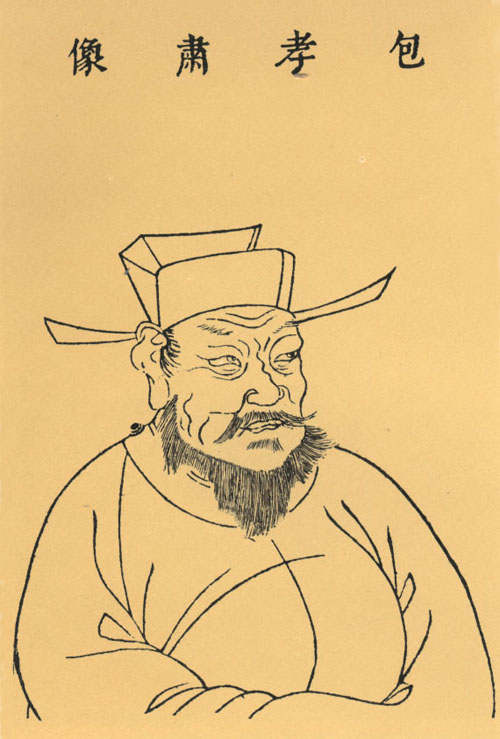
เปาบุ้นจิ้น

| name = เปา เจิ่ง
| native_name = 包拯
| native_name_lang = zh
| image = Bao Zheng scth.jpg
| image_size = 250px
| caption = ภาพเปา เจิ่ง จาก "สมุดภาพไตรภูมิ (จีน)|สมุดภาพไตรภูมิ" (三才圖會) ซึ่งเผยแพร่ในราชวงศ์หมิงเมื่อ ค.ศ. 1609
| birth_place = เหอเฝย์, ราชวงศ์ซ่ง|จักรวรรดิซ่ง (ปัจจุบัน คือ เทศมณฑลเฝย์ตง|เฝย์ตง, อานฮุย)
| death_place = ไคเฟิง, จักรวรรดิซ่ง (ปัจจุบัน คือ ไคเฟิง, เหอหนาน)
| restingplace = สุสานแห่งเขตหลูหยาง|หลูหยาง, เหอเฝย์, อานฮุย
| blank1 = ชื่อเต็ม
| data1 = ชื่อสกุล: เปา (包) ชื่อตัวของชาวจีน|ชื่อ: เจิ่ง (拯) Courtesy name|ชื่อรอง: ซีเหริน (希仁) Posthumous name|ชื่อเมื่อเสียชีวิตแล้ว: เซี่ยวซู่ (孝肅)
| spouse = ดู #ครอบครัว|ครอบครัว
| children = ดู #ครอบครัว|ครอบครัว
เปา เจิ่ง ในภาษาจีนมาตรฐาน () หรือ เปาจิ้น ในภาษาฮกเกี้ยน (; 5 มีนาคม ค.ศ. 999 – 3 กรกฎาคม ค.ศ. 1062) วรรณกรรมเรียก เปา เหวินเจิ่ง ในภาษาจีนมาตรฐาน หรือ เปาบุ้นจิ้น ในภาษาฮกเกี้ยน (包文拯) เป็นข้าราชการชาวจีนในรัชสมัยจักรพรรดิซ่งเหรินจง|จักรพรรดิเหรินจงแห่งราชวงศ์ซ่งของจักรวรรดิจีน ตลอดเวลา 25 ปีที่รับราชการนั้น เปา เจิ่ง แสดงออกซึ่งความซื่อสัตย์สุจริตและเป็นกลางอย่างเสมอหน้า ในระหว่าง ค.ศ. 1057 ถึง 1058 เขาได้เป็นผู้ว่าการนครไคเฟิง เมืองหลวงของราชวงศ์ซ่ง และได้ริเริ่มการเปลี่ยนแปลงหลายประการในระบบราชการเพื่ออำนวยความสะดวกให้แก่ปวงชนผู้เดือดร้อน ทำให้เขาได้รับยกย่องจนกลายเป็นตำนาน ในช่วงชีวิตราชการของเขา เขายังได้รับฉายาว่า เปาชิงเทียน (包青天; "เปาผู้ทำให้ฟ้ากระจ่าง") เพราะได้ช่วยเหลือคนธรรมดาสามัญให้รอดพ้นจากการฉ้อราษฎร์บังหลวง
ปัจจุบัน เปา เจิ่ง ได้รับการสดุดีในจีนแผ่นดินใหญ่ให้เป็นสัญลักษณ์ทางวัฒนธรรมของความยุติธรรม เรื่องราวชีวิตของเขาได้รับการดัดแปลงเป็นวรรณกรรมแนวกงอั้น|สืบสวนสอบสวนและอู่เสีย|กำลังภายในมาแต่โบราณ ซึ่งได้รับความนิยมมาตราบทุกวันนี้ ในตำนานกระแสหลัก เปา เจิ่ง มักได้รับการพรรณนาว่า เป็นตุลาการ ใบหน้าดำคล้ำ มีรูปจันทร์เสี้ยวอยู่บนหน้าผาก ในบางมณฑลของจีน เปา เจิ่ง ยังได้รับการเชิดชูบูชาเป็นเทวดา
==ในประวัติศาสตร์==
===ต้นชีวิต===
เปา เจิ่ง เกิดในครอบครัวบัณฑิตแห่งหลูโจว (อานฮุย)|หลูโจว (廬州) ครอบครัวของเขาเป็นชนชั้นกลาง แม้บิดามารดาสามารถส่งเสียให้เขาเล่าเรียนได้ตลอดรอดฝั่ง แต่ก่อนเขาจะเกิด มารดาของเขาต้องสะสมทุนรอนด้วยการขึ้นเขาไปเก็บฟืนมาขายอยู่พักใหญ่ เนื่องจากเปา เจิ่ง เติบโตขึ้นในท่ามกลางสังคมชั้นล่างซึ่งเป็นพลเมืองหลักของประเทศ เขาจึงรับรู้และเข้าใจปัญหาของคนชั้นล่างเป็นอย่างดี
ครั้น ค.ศ. 1028 อายุได้ 29 ปี เปา เจิ่ง สอบขุนนางชั้นสูงสุดผ่าน ได้เป็นราชบัณฑิตชั้นจิ้นชื่อ (進士) และได้รับแต่งตั้งให้เป็นผู้ว่าการเทศมณฑลจิ้นชาง (建昌县) แต่เขาขอผัดออกไปก่อน เพื่อกลับบ้านเกิดไปดูแลบิดามารดาผู้ชรา
เวลานั้น หลิว ยฺวิน (刘赟) ผู้ว่าการหลูโจวซึ่งมีชื่อเสียงว่า เป็นกวีเอกและขุนนางใจซื่อมือสะอาด แวะเวียนมาหาเขาเป็นประจำ ทั้งสองถูกคอกัน และเปา เจิ่ง ได้รับอิทธิพลเรื่องการมีใจกรุณาต่อราษฎรมาจากหลิว ยฺวิน
===ชีวิตราชการ===
ไฟล์:Cercle de craie 1832.jpg|thumb|ภาพวาดเปา เจิ่ง ตัดสินคดีวงชอล์ก|คดีแม่ตัวจริงตัวปลอม จากหนังสือพิมพ์เมื่อ ค.ศ. 1832
====ผู้ว่าการเทียนฉาง====
เมื่อบิดามารดาเสียชีวิตใน ค.ศ. 1038 และปลงศพตามประเพณีแล้ว เปา เจิ่ง กลับมารับใช้แผ่นดิน เริ่มแรกเขาได้เป็นผู้ว่าการนครเทียนฉาง (天长市) ซึ่งไม่ไกลจากหลูโจวบ้านเกิด มีบันทึกว่า ครั้งนั้น ชาวนาผู้หนึ่งมาร้องทุกข์ว่า วัวของตนถูกลอบตัดลิ้น เปา เจิ่ง จึงสั่งให้เขากลับบ้านไปฆ่าวัวนั้นทิ้งเสีย แต่อย่าแพร่งพรายให้ผู้ใดทราบ ตามกฎหมายสมัยนั้น การฆ่าปศุสัตว์เป็นสิ่งต้องห้าม เว้นแต่ได้รับอนุญาตจากทางราชการ ชาวนาผู้นั้นเมื่อได้รับอนุญาตก็กลับไปฆ่าวัวตามคำสั่ง วันต่อมา ชายอีกผู้หนึ่งมาฟ้องว่า ชาวนาข้างบ้านลอบฆ่าวัว เปา เจิ่ง ตบโต๊ะตวาดว่า ลักลอบตัดลิ้นวัวเขาแล้วยังมาฟ้องกล่าวหาเขาอีก ชายผู้นั้นตกใจที่เปา เจิ่ง ล่วงรู้ความจริง ก็รับสารภาพว่า ตนผิดใจกับชาวนามาแต่เดิมแล้ว จึงกลั่นแกล้งตัดลิ้นวัวเขา เขาจะได้จำใจฆ่าวัวนั้นทิ้ง และจะได้มีความผิดฐานฆ่าปศุสัตว์
====ผู้ว่าการตฺวันโจว====
ใน ค.ศ. 1040 เปา เจิ่ง ได้เลื่อนตำแหน่งเป็นผู้ว่าการเขตตฺวันโจว|ตฺวันโจว (端州) ซึ่งเป็นแหล่งขึ้นชื่อด้านผลิตจานฝนหมึก เปา เจิ่ง ตรวจสอบพบว่า ผู้ว่าการคนก่อน ๆ มักขูดรีดจานฝนหมึกจำนวนมากจากราษฎร เมื่อทำราชการอยู่ที่นี่ เปา เจิ่ง จึงใช้จานฝนหมึกเพียงอันเดียว โดยกล่าวว่า ความจำเป็นมีเท่านั้น ครั้น ค.ศ. 1043 เขาต้องย้ายไปท้องที่อื่น ประชาชนรักใคร่ก็นำจานฝนหมึกมามอบให้เป็นของขวัญมากมาย เปา เจิ่ง ไม่รับไว้เลย และโยนจานฝนหมึกที่ใช้ประจำอยู่นั้นทิ้งลงสู่Pearl River (China)|แม่น้ำกวางตุ้ง ไม่ยอมพกไปด้วยแม้แต่อันเดียวToktoghan et al., "History of Song", vol. 316 (Bao Zheng)
====ผู้ตรวจกำกับ====
ใน ค.ศ. 1044 เปา เจิ่ง ได้รับการเรียกเข้านครหลวงไคเฟิง (開封) เพื่อดำรงตำแหน่งฝ่ายตรวจการ|ผู้ตรวจกำกับ (監察御史) ภายในสองปีนับจากนี้ เขาได้ถวายฎีกาอย่างน้อย 13 ฉบับว่าด้วยการทหาร ภาษีอากร การสอบขุนนาง และการฉ้อราษฎร์บังหลวงในวงราชการ ใน ค.ศ. 1045 เขายังได้รับแต่งตั้งเป็นราชทูตอัญเชิญพระราชสาสน์ไปยังราชวงศ์เหลียว (遼朝) มีบันทึกว่า ขณะเข้าเฝ้ากษัตริย์เหลียว ขุนนางเหลียวทูลฟ้องว่า ซ่งละเมิดสัญญาสันติภาพด้วยการแอบสร้างประตูบานหนึ่งไว้ที่กำแพงชายแดนเพื่อให้ชาวเหลียวแปรพักตร์เข้ามาแจ้งข่าวกรอง เปา เจิ่ง จึงถามว่า เหตุใดประตูจึงจำเป็นต่อการหาข่าวกรอง แต่ขุนนางเหลียวตอบไม่ได้
ระหว่างที่เปา เจิ่ง ทำราชการอยู่ในราชสำนักไคเฟิงนั้น จักรพรรดิซ่งเหรินจง|เหรินจง (仁宗) ประสงค์จะตั้งพระชายาจากสกุลจาง (แซ่)|จาง (张) ขึ้นเป็นมเหสี แต่จักรพรรดินีหลิว (ซ่งเจินจง)|พระพันปีหลิว (刘太后) พระราชมารดา คัดค้าน กระนั้น จักรพรรดิก็ทรงอวยยศให้แก่จาง เหยาจั่ว (張堯佐) ลุงของพระชายาจาง อย่างรวดเร็ว ไม่กี่ปีก็ได้เลื่อนจากขุนนางชั้นล่างขึ้นเป็นขุนนางผู้ใหญ่ ในวันที่ 12 กรกฎาคม ค.ศ. 1050 เปา เจิ่ง และผู้ตรวจกำกับอีกสองคน จึงร่วมกันถวายฎีกากล่าวโทษจาง เหยาจั่ว แต่จักรพรรดิทรงเมินเฉย และสี่วันให้หลังยังประทานยศให้แก่น้องสาวของพระชายาจาง เปา เจิ่ง ไม่ลดละความพยายาม เขาถวายฎีกาอีกฉบับหนึ่งแต่ผู้เดียว พรรณนาถึงความไม่เหมาะสมของจาง เหยาจั่ว ในการดำรงตำแหน่งต่าง ๆ แต่จักรพรรดิกลับให้จาง เหยาจั่ว ควบอีกสี่ตำแหน่ง เปา เจิ่ง จึงถวายฎีกาอีกฉบับ ลงวันที่ 26 ธันวาคม ค.ศ. 1050 ว่า ถ้าทรงขืนจะตั้งจาง เหยาจั่ว ให้ได้ ไม่รับฟังคำปรึกษาที่ถวายแล้ว ก็ขอให้ถอดที่ปรึกษาผู้นี้ออกจากตำแหน่งเสียเถิด ในการประชุมคราวถัดมาในท้องพระโรง เปา เจิ่ง และเสนาบดีอีกเจ็ดคน ยังเปิดประเด็นร้อนเกี่ยวกับความไม่เหมาะสมของจาง เหยาจั่ว ทำให้จักรพรรดิทรงยอมถอดจาง เหยาจั่ว ออกจากตำแหน่งในที่สุด
ในช่วงที่ดำรงตำแหน่งผู้ตรวจกำกับ เปา เจิ่ง ได้ลงโทษลดขั้นและไล่ออกแก่ขุนนางผู้ใหญ่ 30 คน ฐานทุจริต รับสินบน และละเลยหน้าที่ เปา เจิ่ง ยังประสบความสำเร็จในการทูลคัดค้านเสมอ ๆ ผิดกับบุคคลอื่น ๆ ในประวัติศาสตร์ที่ถูกลงโทษสถานหนักเพราะทูลคัดค้านแม้ในเรื่องเล็กน้อย
====ผู้ว่าการไคเฟิง====
ไฟล์:GD 廣東 Guangdong 佛山 Foshan 西樵山 Xiqiaoshan 國藝影視城 National Arts Studio Kaifeng Lord Bao's Office hall ceiling n sign April 2018 Lnv2 01.jpg|thumb|อาคารจำลองที่ทำงานของเปา เจิ่ง ในกวั่งตง มีป้ายเขียนอักษรสี่ตัวว่า "กงเจิ้งเหลียนหมิง" (公正廉明; "สุจริตเที่ยงธรรม")
ใน ค.ศ. 1057 เปา เจิ่ง ได้รับแต่งตั้งเป็นผู้ว่าการนครหลวงไคเฟิง ซึ่งเวลานั้นเรียกว่า เปี้ยนเหลียง (汴梁)
เปา เจิ่ง เป็นผู้ว่าการไคเฟิงจนถึง ค.ศ. 1058 ในช่วงเวลาไม่ถึงหนึ่งปีแห่งการดำรงตำแหน่งดังกล่าว เปา เจิ่ง ได้ปฏิรูปการปกครองหลายประการเพื่อให้ราษฎรสามารถเข้าถึงผู้ว่าการได้โดยตรง ทำให้เขาได้รับการยกย่องเชิดชูเป็นอันมาก
แต่ชีวิตการทำงานของเขาหลังพ้นจากตำแหน่งผู้ว่าการไคเฟิงแล้วกลับเป็นที่วิพากษ์วิจารณ์อย่างยิ่ง เป็นต้นว่า เมื่อเขาปลดจาง ฟางผิง (張方平) ซึ่งควบสามตำแหน่งสำคัญ เขากลับได้รับแต่งตั้งเข้าสู่ตำแหน่งเหล่านั้นแทน โอวหยาง ซิว (欧阳修) จึงถวายฎีกาประณามเขาอย่างรุนแรง
====ตำแหน่งอื่น ๆ====
หลังจากนั้น เปา เจิ่ง ได้ดำรงตำแหน่งอีกหลายตำแหน่ง โดยมากเกี่ยวข้องกับการคลัง เขายังได้เป็นเสนาบดีคลังอยู่ช่วงหนึ่ง
ถึงแม้จะมีตำแหน่งสูงในวงราชการ เปา เจิ่ง กลับใช้ชีวิตเรียบง่ายจนเป็นที่เลื่องลือ เขายังมีชื่อเสียงในการตรวจสอบการทุจริต กับทั้งอุปนิสัยที่เข้มงวดกวดขัน และไม่อดทนหรือรอมชอมต่อความอยุติธรรมและการฉ้อฉล บุคลิกภาพของเปา เจิ่ง ก็เป็นที่ขึ้นชื่อเช่นกัน มีบันทึกว่า เปา เจิ่ง วางตัวเคร่งครัดเคร่งขรึม ถึงขนาดพูดกันทั่วไปว่า รอยยิ้มของเขาหาดูยากยิ่งกว่าแม่น้ำหวง|ฮวงโหกลายเป็นสีใสสะอาด
กิตติศัพท์เกี่ยวกับความเที่ยงตรงของเปา เจิ่ง นั้นเลื่องลือไปทั่วแผ่นดิน ชื่อเขาจึงกลายเป็นไวพจน์ของคำว่า "ตงฉิน" (忠臣) ขณะที่ตัวเขาเองก็กลายเป็นหัวเรื่องยอดนิยมในวรรณกรรมและอุปรากรอย่างรวดเร็ว พลเมืองมักเล่าขานว่า เปา เจิ่ง นั้นกลางวันรับราชการอยู่บนโลกมนุษย์ กลางคืนไปรับราชการเป็นพระยม|ยมราชอยู่ในนรกภูมิ พูดกันติดปากว่า เช้าชำระคดีคน ค่ำชำระคดีผีWilt L. Idema. “The Pilgrimage to Taishan in the Dramatic Literature of the Thirteenth and Fourteenth Centuries.” Chinese Literature: Essays, Articles, Reviews (CLEAR), Vol. 19 (Dec., 1997), pp. 23-57, p. 34
===อสัญกรรม===
เปา เจิ่ง ถึงแก่อสัญกรรมที่ไคเฟิงเมื่อ ค.ศ. 1062 จักรพรรดิเหรินจงทรงรับศพเขาไว้ในพระราชานุเคราะห์ และประทานสมัญญาแก่เขาว่า "เซี่ยวซู่" (孝肅) แปลว่า กตัญญูปูชนีย์
ก่อนเสียชีวิต เปา เจิ่ง สั่งเสียไว้ว่า "ลูกหลานเราคนใดเป็นข้าราชการแล้วกินสินบาตรคาดสินบน ห้ามกลับคืนมายังบ้านเราและห้ามเผาผีร่วมสกุลกันอีก ใครไม่นับถือคุณงามความดีอย่างเรา เราไม่นับเป็นลูกเป็นหลาน"
===ครอบครัว===
ในด้านครอบครัว เปา เจิ่ง มีภริยาสามคน คือ นางจาง (張氏), นางต่ง (董氏), และนางซุน (孙氏)
เปา เจิ่ง มีบุตรสามคนกับนางต่ง เป็นบุตรชายหนึ่งคนชื่อว่า เปา อี้ (包繶) เกิดใน ค.ศ. 1033 และบุตรสาวสองคน
เปา อี้ สมรสกับนางชุย (崔氏) ในราว ค.ศ. 1051 ต่อมาใน ค.ศ. 1053 เปา อี้ เสียชีวิตขณะรับราชการ เปา อี้ มีบุตรชายหนึ่งคนชื่อว่า เปา เหวินฝู่ (包文辅) ซึ่งเสียชีวิตเมื่ออายุได้ห้าปี
เมื่อสาวใช้ในบ้านนามว่า นางซุน ตั้งครรภ์ขึ้น เปา เจิ่ง ก็ให้นางกลับบ้านเกิดโดยที่ไม่ทราบว่า บุตรในครรภ์ของนางคือบุตรของเปา เจิ่ง เอง แต่นางชุย ภริยาของเปา อี้ ทราบความทั้งหมด และแอบส่งเสียเลี้ยงดูนางซุนมาตลอด ครั้น ค.ศ. 1057 นางซุนให้กำเนิดบุตรชายชื่อ เปา หยาน (包綖) นางชุยก็พานางซุนและลูกมาอยู่ที่บ้านตนแล้วอุปการะอย่างดี ต่อมาใน ค.ศ. 1058 นางชุยพานางซุนและเปา หยาน กลับคืนตระกูลเปา ทำให้เปา เจิ่ง ดีใจที่เชื้อสายยังไม่สิ้นสูญ จึงเปลี่ยนชื่อให้เปา หยาน เป็น เปา โช่ว (包綬)
พงศาวดารหลวงยกย่องนางชุย บุตรสะใภ้ของเปา เจิ่ง เป็นอย่างยิ่งที่รู้จักพิทักษ์เลือดเนื้อเชื้อไขของวงศ์ตระกูล เชื่อกันว่า เหตุการณ์นี้เป็นที่มาของเรื่องราวในวรรณกรรมที่ว่า เปา เจิ่ง นั้นบิดามารดาจงเกลียดจงชังมาตั้งแต่เด็ก จึงได้รับการเลี้ยงดูจากพี่สะใภ้ ผู้ซึ่งเขาเรียกขานว่า "แม่สะใภ้" (嫂娘)
== ในตำนานและวรรณกรรม ==
=== งิ้ว ===
เรื่องราวของเปา เจิ่ง นั้นได้รับการเล่าสืบ ๆ ต่ออย่างกว้างขวางในรูปแบบมุขปาฐะ ต่อมาจึงได้รับการดัดแปลงเป็นงิ้ว กระทั่งมีผู้นำมาประพันธ์เป็นลายลักษณ์อักษรเป็นครั้งแรกในราชวงศ์หยวน ครั้งแรก ปรากฏเป็นบทงิ้วซึ่งประพันธ์ด้วยโคลงชู (曲) และได้รับความนิยมอย่างรวดเร็ว กระทั่งบทงิ้วอีกหลายเรื่องใช้เปา เจิ่ง เป็นตัวละครหลัก เป็นต้นว่า
| class="wikitable" style="text-align:left; font-size:90%; width:100%;"
|-
! colspan=3 | ชื่อจีน
! rowspan=2 | ชื่ออังกฤษ
! rowspan=2 | ผู้แต่ง
|-
! อักษรไทย
! อักษรจีน
! ความหมาย
|-
| "จินฉุ่ยเฉียวเฉินหลินเป้าจฺวังเหอ"
| 金水橋陳琳抱妝盒
| เฉิน หลิน ถือกล่องข้ามสะพานนทีทอง
| "Chen Lin Carrying the Box at Gold Water Bridge"
| ไม่ปรากฏ
|-
| "ติงติงตั้งตั้งเผินเอ๋อร์กุ่ย"
| 玎玎當當盆兒鬼
| อ่างผีสิงก๊องแก๊งก๊องแก๊ง
| "Ding-ding Dong-dong: The Ghost of the Pot"
| ไม่ปรากฏ
|-
| "เปาไต้จื้อจื้อคันฮุยหลันจี้"
| 包待制智勘灰闌記
| ราชอาลักษณ์เปาไต่สวนคดีวงดินสออย่างหลักแหลม
| "Rescriptor Bao Cleverly Investigates the Circle of Chalk"
|
|-
| "เปาไต้จื้อจื้อคันโฮ่วถิงฮวา"
| 包待制智勘後庭花
| ราชอาลักษณ์เปาไต่สวนคดีดอกไม้ในชานหลังอย่างเฉียบแหลม
| "Rescriptor Bao Cleverly Investigates the Flower of the Back Courtyard"
| ไม่ปรากฏ
|-
| "เปาไต้จื้อซันคันหูเตี๋ยเมิ่ง"
| 包待制三勘蝴蝶夢
| ราชอาลักษณ์เปาไต่สวนความฝันของผีเสื้อถึงสามครา
| "Rescriptor Bao Thrice Investigates the Butterfly Dream"
|
|-
| "เปาไต้จื้อจื้อจั่นหลู่ไจหลัง"
| 包待制智斬魯齋郎
| ราชอาลักษณ์เปาประหารหลู่ ไจหลัง อย่างชาญฉลาด
| "Rescriptor Bao Cleverly Executes Lu Zhailang"
|
|-
| "เปาไต้จื้อเฉินโจวเที่ยวหมี่"
| 包待制陳州粜米
| ราชอาลักษณ์เปาขายข้าวที่เฉินโจว
| "Rescriptor Bao Sells Rice in Chenzhou"
| ไม่ปรากฏ
|-
|
=== นิยาย ===
เปา เจิ่ง ยิ่งได้รับความนิยมขึ้นอีก เมื่อปรากฏเป็นตัวละครหลักในวรรณกรรมแนวสืบสวนสอบสวนและแนวสยองขวัญอีกหลายเรื่อง เป็นต้นว่า
| class="wikitable" style="text-align:left; font-size:90%; width:100%;"
|-
! colspan=3 | ชื่อจีน
! rowspan=2 | ชื่ออังกฤษ
! colspan=2 | การแต่ง
! colspan=2 | การแปลไทย
|-
! อักษรไทย
! อักษรจีน
! ความหมาย
! ผู้แต่ง
! สมัยที่แต่ง
! ผู้แปล
! สมัยที่แปล
|-
| "What the Master Would Not Discuss|จื่อปู้-หฺยวี่"
| 子不語
| จื่อไม่เอ่ย
| "What the Master Would Not Discuss"
|
| ราชวงศ์ชิง
|
|
|-
| "เจ็ดผู้กล้าห้าผู้ทรงธรรม|ชีเสียอู่อี้"
| 七俠五義
| เจ็ดผู้กล้าห้าผู้ทรงธรรม
| "The Seven Heroes and Five Gallants"
|
| ราชวงศ์ชิง
| จีนแส
| ไม่ทราบ
|-
| "บ้วนฮ่วยเหลา"
| 萬花樓
| หอหมื่นบุปผา
| "Pavilion of Ten Thousand Flowers"
|
| ราชวงศ์ชิง
| ไม่ปรากฏ
| รัชกาลที่ 4
|-
| "เปาเล่งถูกงอั้น"
| 包龍圖公案
| คดีของท่านเปารูปมังกร
| "Cases of Judge Bao of the Dragon Image"
| ไม่ปรากฏ
| ราชวงศ์หมิง
|
| รัชกาลที่ 5
|-
|
=== เรื่องเล่าขาน ===
ส่วนใหญ่แล้วมักเล่าขานถึงเปา เจิ่ง ในบทบาทเป็นแมยิสเตร็ด|ตุลาการ ในงิ้วผู้แสดงเป็นเปา เจิ่ง มักทาหน้าดำ และมีปานเป็นรูปเสี้ยวจันทร์อยู่บนหน้าผาก ทั้งนี้ สืบเนื่องมาจากบุคลิกภาพของเปา เจิ่ง ที่เคร่งขรึม ซึ่งทำให้ในสมัยแรกเขาได้ฉายาจากผู้คนว่า "เปาหน้าเหล็ก" แต่ต่อมาก็เลื่อนไปเป็น "หน้าดำ" เปรียบเปรยว่า ไม่มีรอยยิ้มให้แก่ความฉ้อฉลทั้งปวง
ในวรรณกรรมส่วนใหญ่ ปรากฏว่า เปา เจิ่ง มีผู้ช่วยอยู่หกคน คือ จั่น เจา (展昭) เป็นองครักษ์ กงซุน เช่อ (公孙策) เป็นเลขานุการ และเจ้าพนักงานตำรวจสี่นาย คือ หวัง เฉา (王朝) หม่า ฮั่น (馬漢) จาง หลง (張龍) และจ้าว หู่ (趙虎) ทั้งเจ็ดคนนี้เป็นสัญลักษณ์ของความสุจริตและเที่ยงธรรม
อนึ่ง ในวรรณกรรมหลาย ๆ เรื่องยังเรียกเปา เจิ่ง ด้วยฉายาต่าง ๆ เช่น เรื่อง "เปาเล่งถูกงอั้น" เรียกเปา เจิ่ง ว่า "เปาเล่งถู" ตามภาษาฮกเกี้ยน หรือ "เปาหลงถู" ตามภาษาจีนกลาง (包龍圖) หมายความว่า เปารูปมังกร ทั้งนี้ เพราะจักรพรรดิจักรพรรดิซ่งเจินจง|เจินจงทรงพระสุบินว่า จะมีเทพเจ้ามาจุติเป็นข้าราชการ ครั้นเสด็จจากพระบรรทมแล้วก็โปรดให้ช่างวาดรูปข้าราชการผู้นั้นขึ้น แล้วให้เสนาบดีจัดกำลังออกติดตามหาทั่วพระราชอาณาจักร จนพบเจอเปา เจิ่ง ในที่สุด
ส่วนวรรณกรรมเรื่อง "เจ็ดผู้กล้าห้าผู้ทรงธรรม" ว่า จักรพรรดิเหรินจงโปรดให้เปา เจิ่ง ไปตรวจสอบผัง อฺวี้ (龐昱) ซึ่งโปรดให้เป็นข้าหลวงไปรับมืออุทกภัย ผัง อฺวี้ นั้นเป็นบุตรของPang Ji (Song Dynasty)|ผัง จี๋ (庞籍) และมีบรรดาศักดิ์ "หลวงสันติ" (安樂侯; Marquis of Peace) พระเจ้าแผ่นดินจึงพระราชทานอาญาสิทธิ์ให้แก่เปา เจิ่ง สามประการ กงซุน เช่อ จึงออกแบบเครื่องประหารสามหลัง มีลักษณะเป็นแท่น ทำเป็นรูปสัตว์ มีใบมีดอยู่ปลายข้างหนึ่ง เปิดขึ้นและฟันลงกับแท่นนั้นได้ แล้วขอให้พระราชทานเป็นอาญาสิทธิ์ใช้ "ประหารก่อน รายงานทีหลัง" ได้ ก็โปรดให้ตามนั้น เครื่องประหารทั้งสามหลังประกอบด้วย
* เครื่องประหารหัวสุนัข หรือฉบับแปลไทยเรียก "มีดตัดหัวสุนัข" (狗頭鍘) เป็นรูปสุนัข สำหรับประหารชีวิตสามัญชน
* เครื่องประหารหัวพยัคฆ์ หรือฉบับแปลไทยเรียก "มีดบั่นศีรษะพยัคฆ์" (虎頭鍘) เป็นรูปเสือ สำหรับประหารชีวิตข้าราชการ
* เครื่องประหารหัวมังกร หรือฉบับแปลไทยเรียก "มีดปลิดเศียรมังกร" (龍頭鍘) เป็นรูปมังกร สำหรับประหารชีวิตพระประยูรญาติ
จักรพรรดิเจินจงยังพระราชทานสิ่งสำคัญอีกหลายสิ่งให้แก่เปา เจิ่ง เป็นต้นว่า พระแส้ทองคำ (金黄夏楚) ใช้เฆี่ยนพระเจ้าแผ่นดินพระองค์ปัจจุบันได้ และกระบี่อาญาสิทธิ์ (尚方寶劍) เมื่อเชิญออกแสดงแล้ว ผู้คนทั้งปวงต้องเชื่อฟังประหนึ่งเป็นพระราชโองการ
ในเรื่อง "เจ็ดผู้กล้าห้าผู้ทรงธรรม" นั้น เปา เจิ่ง ยังเป็นพระสหายของเจ้า ยฺเหวียนหยั่น|องค์ชายแปด หรืออ๋องแปด (八王; Eighth Prince) พระอนุชาของจักรพรรดิเจินจง และมักหมางใจกับผัง จี๋ ผู้เป็นราชครู (太師; Grand Tutor) และเป็นพระศวศุระ (พ่อตา) ของจักรพรรดิเหรินจง เนื่องจากเปา เจิ่ง พิพากษาประหารชีวิตผัง อฺวี้ ผู้เป็นบุตร แต่ในทางประวัติศาสตร์ ไม่ปรากฏเหตุผลที่ผัง จี๋ ปฏิบัติต่อเปา เจิ่ง อย่างศัตรูแต่ประการใด
=== คดียอดนิยม ===
| class="wikitable floatright" style="margin-left:1em; margin-right:0em; width:360px;"
|-
| style = "border: 0;" | ไฟล์:Judgbao.jpg|160px|center
| style = "border: 0;" | ไฟล์:Lord Bao Memorial Temple.jpg|200px|center
|-
| colspan = "2" style = "border: 0; font-size: 88%; line-height: 1.0em; padding: 0.5em;" |
|-
| colspan = "2" style = "border: 0;" | ไฟล์:开封包公祠.JPG|365px
|-
| colspan = "2" style = "border: 0; font-size: 88%; line-height: 1.0em; padding: 0.5em;" | ผู้แสดงเป็นเปา เจิ่ง เปิดศาลไคเฟิง ในเมืองไคเฟิง มณฑลเหอหนัน ซึ่งปัจจุบันเป็นที่ท่องเที่ยวยอดนิยมแห่งหนึ่งของมณฑล
|-
|
คดีของเปา เจิ่ง ซึ่งงิ้วนิยมเล่น มีดังนี้
; แมวป่าสับเปลี่ยนพระโอรส: (狸貓換太子; Wild Cat for the Crown Prince)
ในรัชกาลพระเจ้าเจินจง สนมหลี่ (ซ่งเจินจง)|สนมหลี่ (李宸妃) ให้ประสูติกาลพระโอรส จักรพรรดินีหลิว (ซ่งเจินจง)|สนมหลิว (劉宸妃) ริษยา จึงให้กัว ไหฺว (郭槐) ขันที สั่งโค่ว จู (寇珠) นางกำนัล เอาซากDragon Li|แมวป่าถลกหนังมาสับเปลี่ยนพระโอรส แล้วนำพระโอรสไปฆ่าหมกสะพานนทีทอง (金水橋) แต่โค่ว จู จงรักภักดี ไม่กล้าฆ่าพระโอรส ขณะนั้น เฉิน หลิน (陳琳) ขันที กำลังถือกล่องผลไม้ที่พระเจ้าเจินจงพระราชทานเป็นของขวัญวันสมภพอ๋องแปด พระอนุชา มาพบเข้า จึงช่วยกันเอาผลไม้ออก เอาพระโอรสใส่กล่อง แล้วเฉิน หลิน ขันที นำออกไปมอบให้อ๋องแปดเลี้ยงดู เวลานั้น สนมหลี่ต้องพระราชอาญาให้ขังไว้ในตำหนักเย็น เพราะทรงเชื่อว่านางคลอดปิศาจแมวป่า ฝ่ายสนมหลิวก็ให้กำเนิดพระโอรสในเวลาถัดมา จึงได้เลื่อนขึ้นเป็นอัครมเหสีที่ตำแหน่งจักรพรรดินี พระนางหลิวทูลยุยงให้พระเจ้าเจินจงรับสั่งประหารสนมหลี่ ก็โปรดให้ตามนั้น แต่ชาวตำหนักเย็นมีใจเมตตาแก่สนมหลี่ อฺวี๋ จง (余忠) ขันที เสนอตัวเข้าตายแทน ทั้งได้ความช่วยเหลือของฉิน เฟิง (秦风) ขันที สนมหลี่จึงหลบหนีจากพระราชวังต้องห้ามออกมาสู่โลกภายนอกได้ แต่ก็ต้องตกระกำลำบาก ทั้งมีพระหทัยคิดถึงพระโอรสกันแสงไม่เว้นวันจนพระเนตรมืดบอด ขณะเดียวกัน ด้วยบาปของพระนางหลิว พระโอรสที่พระนางประสูติจึงพระชันษาสั้น พระเจ้าเจินจงไร้พระโอรสอีก อ๋องแปดจึงส่งพระโอรสที่ตนได้อภิบาลไว้เข้ามาเป็นรัชทายาทมิให้ขาดสายพระโลหิต รัชทายาทนั้นต่อมาได้เสวยราชย์เป็นพระเจ้าเหรินจง
กว่ายี่สิบปีให้หลัง เปา เจิ่ง รับพระราชโองการไปตรวจสอบการแจกจ่ายเสบียงของผัง อฺวี้ และกลับเมืองหลวงโดยผ่านมาตำบลที่สนมหลี่อยู่ สนมหลี่จึงเข้าร้องทุกข์ แต่เนื่องจากกาลผ่านมาเนิ่นนาน ทั้งผู้เกี่ยวข้องก็ตายสิ้นแล้ว เพื่อให้คดีคลี่คลาย จึงมีทางเดียว คือ ให้กัว ไหฺว ขันที สารภาพ เปา เจิ่ง ไต่สวนกัว ไหฺว ยามวิกาล โดยให้สตรีนางหนึ่งแต่งกายเป็นผีโค่ว จู ส่วนเปา เจิ่ง เองแต่งเป็นพระยม|มัจจุราช และจัดศาลเป็นนรก กัว ไหฺว เกรงกลัวว่า ความชั่วของตนเองนั้นคนไม่รู้ แต่ภูตผีเทวดารู้ จึงรับสารภาพโดยตลอด และถูกเปา เจิ่ง พิพากษาประหารชีวิต แต่แม้คดีกระจ่างแล้ว พระเจ้าเหรินจงกลับทรงลังเลพระทัยในการเลือกระหว่างผู้ให้กำเนิดกับผู้เลี้ยงดู เปา เจิ่ง จึงทูลอบรมจนทรงระลึกผิดชอบได้ แล้วเปา เจิ่ง สั่งให้โบยพระเจ้าแผ่นดินฐานอกตัญญูซึ่งเป็นความผิดตามกฎหมาย แต่ชุดมังกรฉลองพระองค์ถูกโบยแทน ที่สุดแล้ว พระเจ้าเหรินจงรับสั่งให้เอาพระนางหลิวไปประหารชีวิตด้วยการทอดในกระทะน้ำมันเดือด แต่งิ้วสมัยหลังนิยมเล่นว่า พระนางหลิวผูกพระศอปลิดพระชนมชีพเอง ครั้นแล้ว พระเจ้าเหรินจงเสด็จไปรับสนมหลี่พระมารดากลับคืนสู่พระราชวัง และเลื่อนพระนางขึ้นเป็นพระพันปีพระองค์ใหม่
; ประหารราชบุตรเขย: (鍘美案; Case of Executing Prince Consort)
เฉิน ชื่อเหม่ย์ (陳世美) เป็นบัณฑิตอยู่ในชนบท สมรสกับฉิน เซียงเหลียน (秦香莲) และมีบุตรด้วยกันสองคน คู่สามีภรรยาฐานะยากจน ต้องอดทนกัดก้อนเกลือกินด้วยกันตลอดมา ภายหลัง เฉิน ชื่อเหม่ย์ ไปสอบขุนนางในเมืองหลวงและได้อันดับหนึ่ง จึงได้รับการแห่แหนไปรอบเมืองหลวง ขณะนั้น พระกนิษฐภคินีพระเจ้าเหริน จง ทอดพระเนตรเห็นเฉิน ชื่อเหม่ย์ รูปงาม ก็มีพระทัยปฏิพัทธ์ เฉิน ชื่อเหม่ย์ ทูลความเท็จว่า ตนยังโสด พระเจ้าเหรินจงจึงพระราชทานสมรสให้ และทรงตั้งให้เขาเป็นเขยหลวง ฐานันดรศักดิ์ว่า "ราชบุตรเขย" (駙馬)
หลายปีต่อมา ทุพภิกขภัยบีบให้ฉิน เซียงเหลียน ต้องพาลูกเข้ามาตายดาบหน้าที่เมืองหลวง ณ ที่นั้น ฉิน เซียงเหลียนทราบความจริงเกี่ยวกับเฉิน ชื่อเหม่ย์ นางจึงไปร้องขอให้เขาช่วยเหลือลูกของเขาเองด้วย แต่ราชบุตรเขยบอกปัด ฉิน เซียงเหลียน จึงไปฟ้องคดีต่อเปา เจิ่ง ว่า ราชบุตรเขยทอดทิ้งลูกเมียและหลอกลวงเบื้องสูงเข้าสู่พระราชวงศ์ เปา เจิ่ง พิสูจน์จนแน่ชัดว่า คำฟ้องของฉิน เซียงเหลียน เป็นจริงทุกประการ แต่เฉิน ชื่อเหม่ย์ คงยืนกระต่ายขาเดียวไม่รับรู้ และใช้ให้หาน ฉี (韓琪) องครักษ์ ไปฆ่าฉิน เซียงเหลียน พร้อมบุตรทั้งสอง เสียให้ตายทั้งหมด แต่หาน ฉี มีมนุษยธรรม จึงชี้ทางให้ฉิน เซียงเหลียน กลับไปหาเปา เจิ่ง ก่อนจะใช้ดาบเชือดคอตนเองตาย เปา เจิ่ง สั่งให้เจ้าพนักงานตำรวจไปจับกุมราชบุตรเขยมาขึ้นศาล พิจารณาแล้วพิพากษาประหารชีวิต สมาชิกพระราชวงศ์เข้าแทรกแซง และข่มขู่จะใช้อิทธิพลทำให้เปา เจิ่ง หลุดจากตำแหน่ง แต่เปา เจิ่ง ไม่เกรงกลัว และสั่งให้เจ้าพนักงานปฏิบัติตามคำพิพากษาเพื่อรักษากฎหมาย
== ในวัฒนธรรมปัจจุบัน ==
เรื่องราวของเปา เจิ่ง ได้รับการทำเป็นละครโทรทัศน์และหนังสือการ์ตูนบ่อยครั้ง ที่โดดเด่นเช่น
* เปาบุ้นจิ้น (包青天; "Justice Bao") – ละครโทรทัศน์ไต้หวัน ค.ศ. 1974 อี้ หมิง (仪铭) แสดงเป็น เปา เจิ่ง, เถียน เผิง (田鹏) แสดงเป็น จั่น เจา, ฟ่าน หงเซฺวียน (范鴻軒) แสดงเป็นจักรพรรดิเหรินจง
*"เปาบุ้นจิ้น (ละครโทรทัศน์ พ.ศ. 2536)|เปาบุ้นจิ้น" (包青天; "Justice Bao") – ละครโทรทัศน์ไต้หวันในระหว่าง ค.ศ. 1993 ถึง 1994 จิน เชาฉฺวิน (金超群) เล่นเป็นเปา เจิ่ง ได้รับความนิยมอย่างมาก ทำให้เขาและนักแสดงคนอื่น ๆ เช่น ฟ่าน หงเซฺวียน ที่แสดงเป็นกงซุน เช่อ, เหอ เจียจิ้ง (何家勁) ที่แสดงเป็นจั่น เจา, และหลง หลง (龍隆) ที่แสดงเป็นอ๋องแปด มีชื่อเสียงในระดับภูมิภาคและกลายเป็นเครื่องรำลึกถึงตัวละครนั้น ๆ ด้วย ออกอากาศในประเทศไทยทางช่อง 3 เอชดี|สถานีวิทยุโทรทัศน์ไทยทีวีสีช่อง 3
*"เปาบุ้นจิ้น ขุนศึกตระกูลหยาง" (碧血青天楊家將; "Heroic Legend of the Yang's Family") – ละครโทรทัศน์ฮ่องกงเมื่อ ค.ศ. 1994 จิน เชาฉฺวิน เป็นเปา เจิ่ง
*"เปาบุ้นจิ้น (ละครโทรทัศน์ทีวีบี)|เปาบุ้นจิ้น" (包青天; "Justice Bao") – ละครโทรทัศน์ไต้หวันเมื่อ ค.ศ. 1995 ตี้ หลุง|ตี้ หลง (狄龍) เป็นเปา เจิ่ง
*"เปาบุ้นจิ้น (ละครโทรทัศน์เอทีวี)|เปาบุ้นจิ้น" (包青天; "Justice Bao") – ละครโทรทัศน์ฮ่องกงเมื่อ ค.ศ. 1995 จิน เชาฉวิน เป็นเปา เจิ่ง
*"เปาบุ้นจิ้น ภาคออกล้างมลทินทั่วหล้า" (包公出巡; "Return of Justice Bao") – ละครโทรทัศน์ไต้หวันเมื่อ ค.ศ. 2000 จิน เชาฉฺวิน เป็นเปา เจิ่ง
*"เปาบุ้นจิ้น ภาคคดีพิสดาร" (包公奇案; "Mysterious Cases of Judge Bao") – ละครโทรทัศน์ไต้หวันเมื่อ ค.ศ. 2000 จิน เชาฉฺวิน เป็นเปา เจิ่ง
*"เปาบุ้นจิ้น เทพผู้ทรงธรรม" (包青天; "Justice Bao") – ละครโทรทัศน์จีนแผ่นดินใหญ่เมื่อ ค.ศ. 2008 จิน เชาฉฺวิน เป็นเปา เจิ่ง ออกอากาศในประเทศไทยทางช่อง 3 เอชดี|ไทยทีวีสีช่อง 3, ไทยรัฐทีวี และเอ็มคอตเอชดี|ช่อง 9 เอ็มคอตเอชดี
*"เปาบุ้นจิ้น (ละครโทรทัศน์ พ.ศ. 2553)|เปาบุ้นจิ้น" (包青天; "Justice Bao") – ละครโทรทัศน์ไต้หวันเมื่อ ค.ศ. 2010 ถึง 2012 จิน เชาฉฺวิน เป็นเปา เจิ่ง ออกอากาศในประเทศไทยทางช่อง 3 แฟมิลี
*เปาบุ้นจี้ - หนังสือการ์ตูนล้อเลียนเปาบุ้นจิ้น โดย ทีมงานหนังสือการ์ตูนขายหัวเราะและมหาสนุก
และยังมีเรื่องราวอื่น ๆ เช่น เปา เจิ่ง ตอนเป็นวัยหนุ่มหรือตลกล้อเลียนอีกด้วย เช่น "เปาบุ้นจิ้นหน้าขาว" (九品芝麻官; "Hail the Judge") ภาพยนตร์ฮ่องกงเมื่อ ค.ศ. 1994 แสดงนำโดย โจว ซิงฉือ และอู๋ ม่งต๊ะ
ในภาษาไทย คำว่า "ท่านเปา" ยังเป็นภาษาปาก|คำตลาดหมายถึง ผู้พิพากษาหรือตุลาการ ราชบัณฑิตยสถานบันทึกไว้ใน "พจนานุกรมคำใหม่ เล่ม 2" ซึ่งเผยแพร่ครั้งแรกเมื่อ ค.ศ. 2009 นอกจากนั้น "เปา" ยังเป็นคำในภาษาปากและใช้ในสื่อ หมายถึงกรรมการผู้ตัดสินกีฬา โดยเฉพาะกีฬาฟุตบอลด้วย
== อ้างอิง ==
== แหล่งข้อมูลอื่น ==
*
หมวดหมู่:เปาบุ้นจิ้น
หมวดหมู่:บุคคลที่เกิดในปี พ.ศ. 1542
หมวดหมู่:บุคคลที่เสียชีวิตในปี พ.ศ. 1605
หมวดหมู่:นักการเมืองราชวงศ์ซ่ง
หมวดหมู่:นักการเมืองจากเหอเฝย์
หมวดหมู่:ตุลาการชาวจีน
หมวดหมู่:ผู้ว่าการไคเฟิง
หมวดหมู่:ชาวจีนที่กลายเป็นเทพเจ้า
หมวดหมู่:บุคคลจากมณฑลอานฮุย
หมวดหมู่:บุคคลในยุคราชวงศ์ซ่ง
หมวดหมู่:บุคคลในยุคราชวงศ์ซ่งเหนือ
หมวดหมู่:ขุนนางจีน